Andrew Arnautov

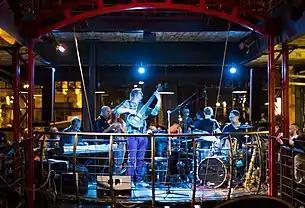
Left to right: David Siegel on keys, Andrew Arnautov on bass, Mark Walker on drums (Leopolis Jazz Fest, Lviv, Ukraine, 2016)

Since 2002, he relocated to Ukraine and has become a frequent guest at various European jazz festivals with his original projects, as well as a sideman for featured guest stars.